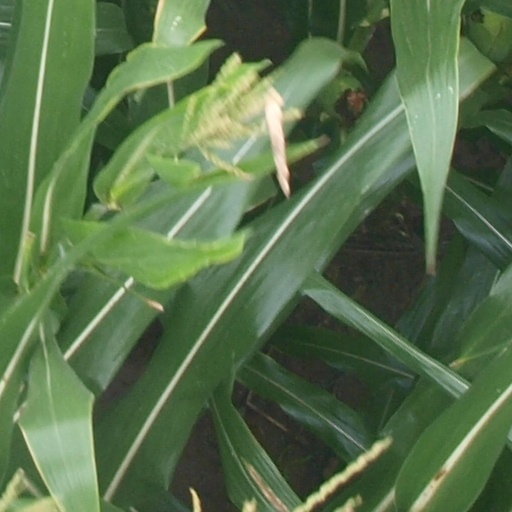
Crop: maize; corn